Moldavia

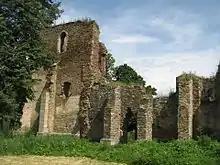
Ruins of the Roman Catholic Cathedral established by Transylvanian Saxon colonists at Baia, Suceava County, Romania

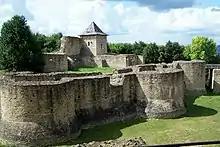
The Seat Fortress in Suceava, Romania

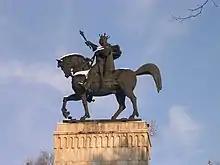
Equestrian statue of Moldavian Prince Stephen the Great in Suceava

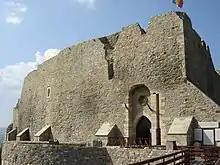
Neamț Citadel in Târgu Neamț, Romania

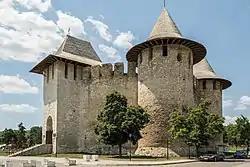
Soroca Fort in Soroca, Republic of Moldova

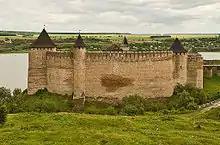
Khotyn Fortress on the Dniester River, present-day Ukraine, then bordering the northern frontier of the Moldavian Principality and southern Polish–Lithuanian Commonwealth

The Franciscan Friar William of Rubruck, who visited the court of the Great Khan in the 1250s, listed "the Blac", or Vlachs, among the peoples who paid tribute to the Mongols, but the Vlachs' territory is uncertain. Friar William described "Blakia" as "Assan's territory" south of the Lower Danube, showing that he identified it with the northern regions of the Second Bulgarian Empire.